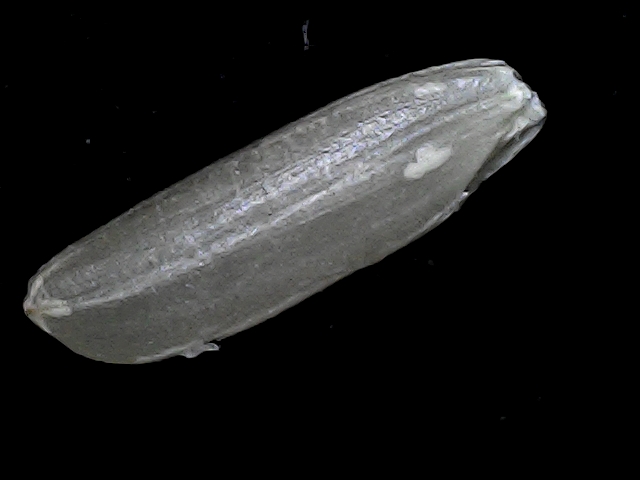
Rice variety: BD85